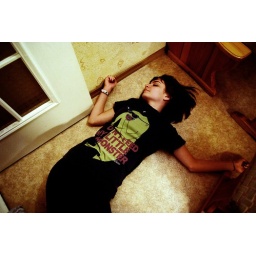
you make me wanna lala, in the kitchen on the floor